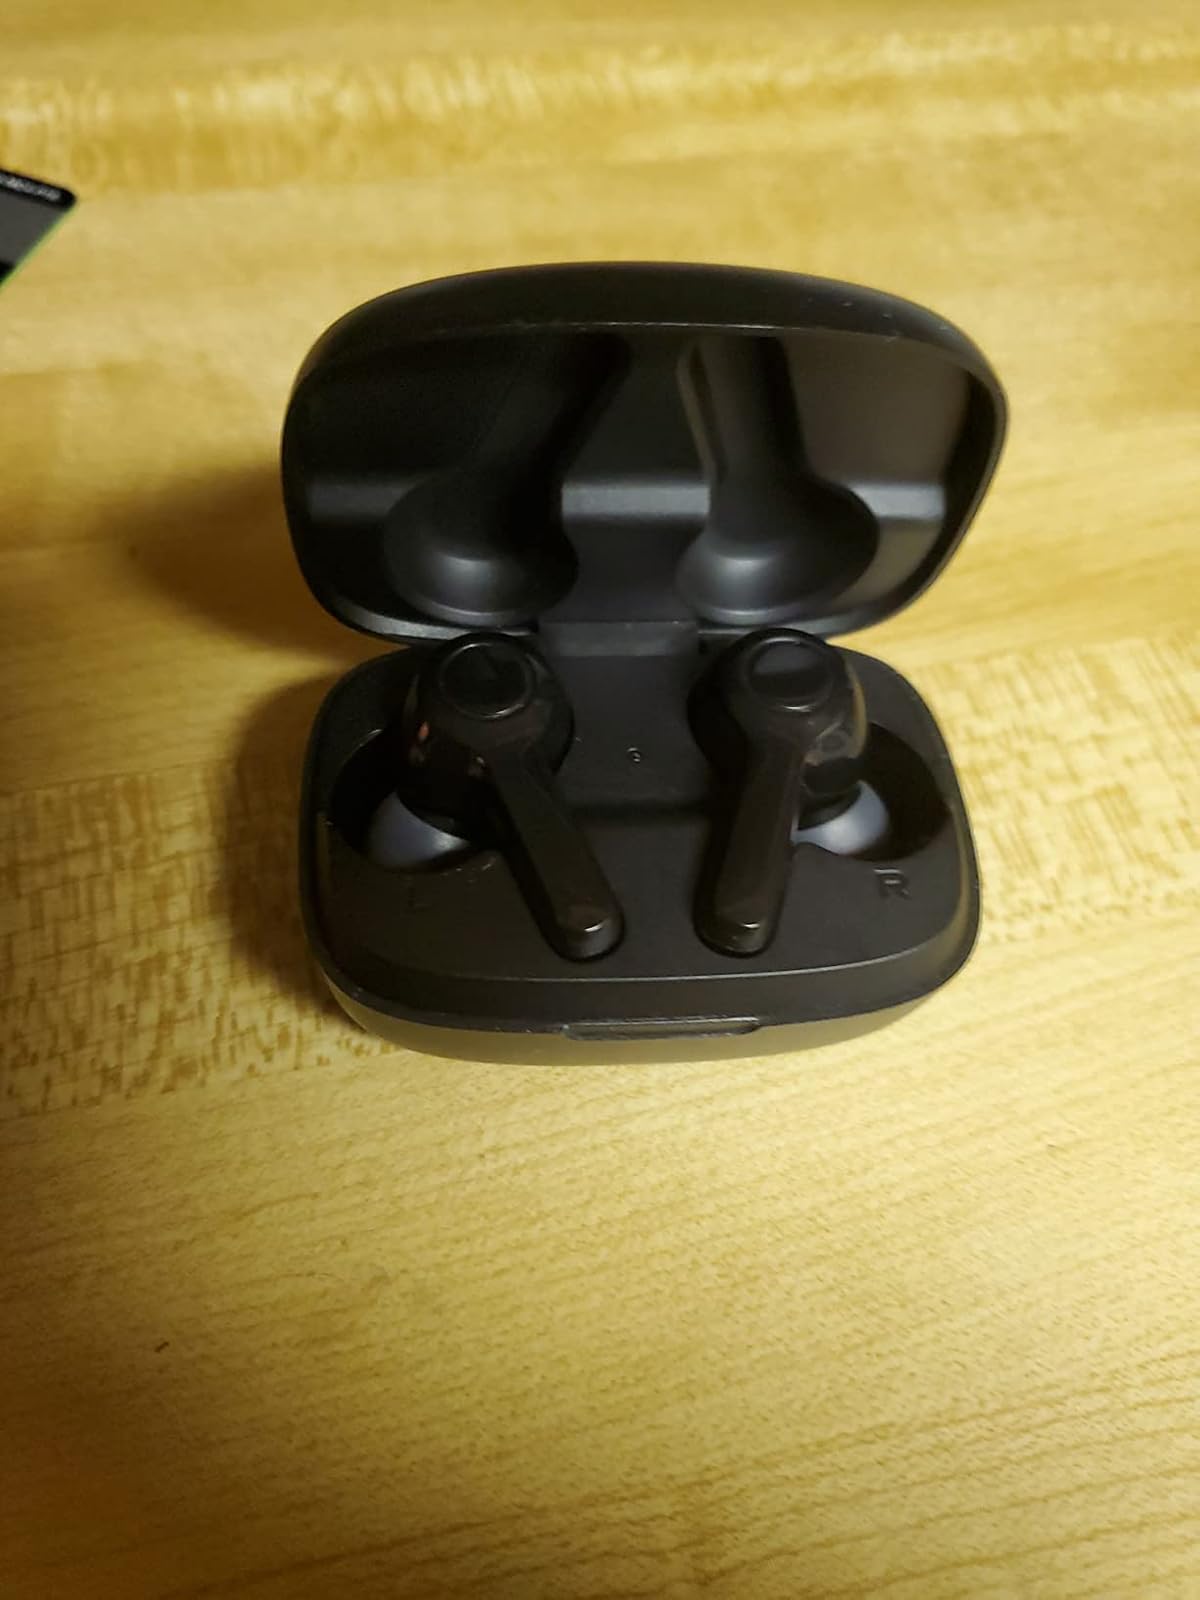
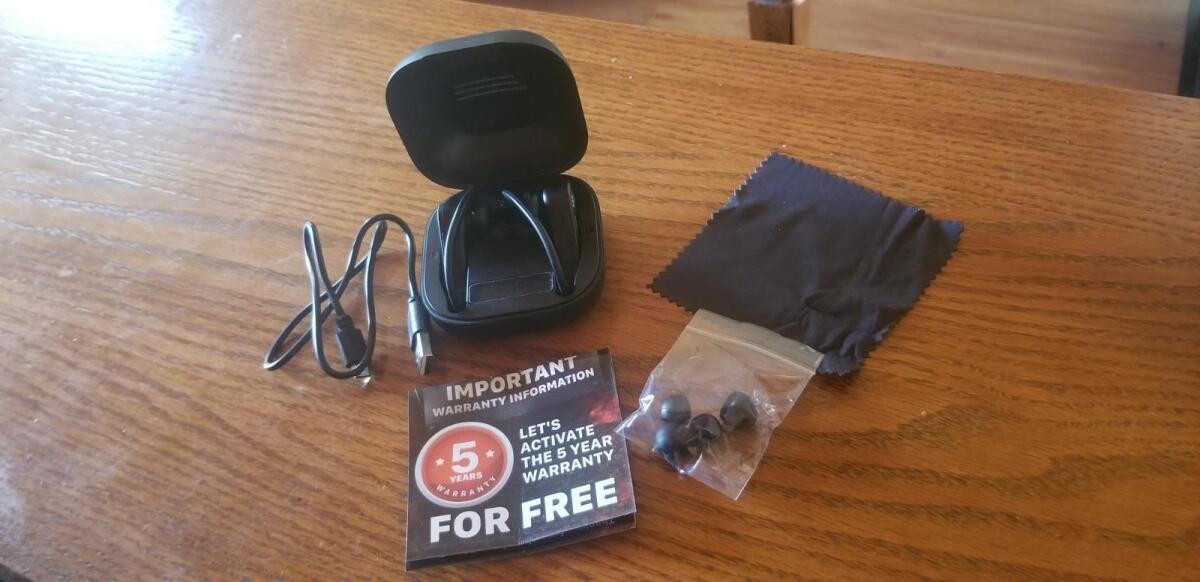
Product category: earbuds
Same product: no